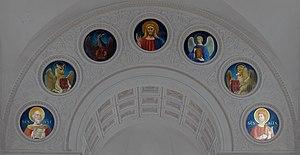
Médaillons de l'arc triomphal, côté nef
La Collégiale Saint-Just ou Saint-Just des Macchabées, située 41 rue des Farges, à Lyon, est la reconstruction d'une des plus anciennes églises de Lyon, dédiée comme elle à saint Just, le 13ᵉ évêque de la ville au IVᵉ siècle, bâtie sur l'ancienne nécropole romaine.